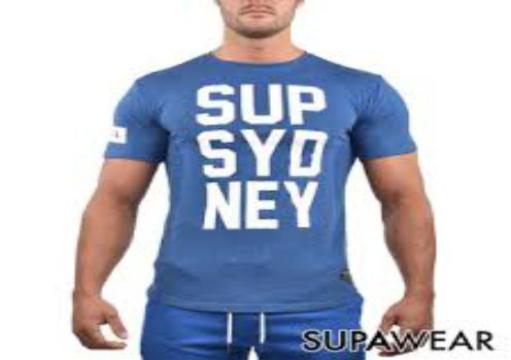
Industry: Clothes